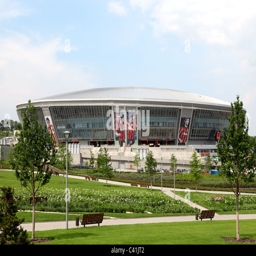
football stadium in the background moving clouds